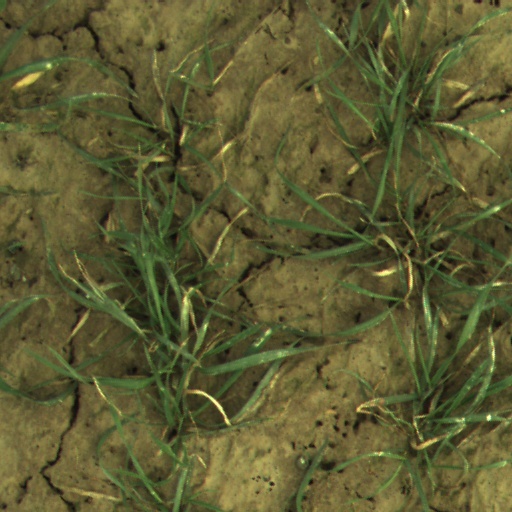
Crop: wheat